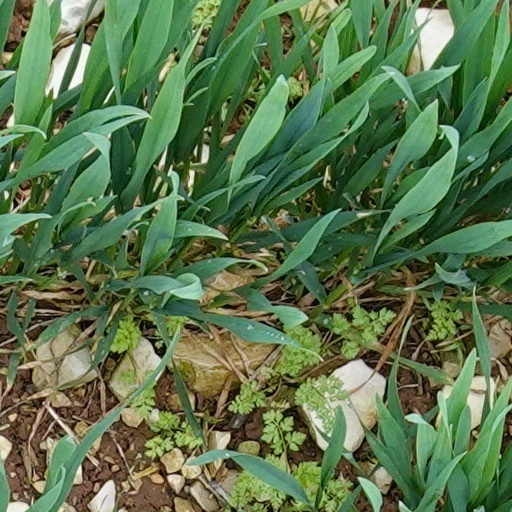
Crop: wheat